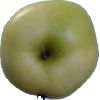
Label: Apple 6